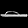
Label: Sandal